Lifesaving

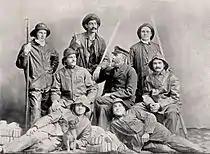
Evanston Life Saving Crew (Evanston, Illinois), 1894

Similar services were established in other countries, in Belgium (1838), Denmark (1848), United States (1848), Sweden (1856), France (1865), Germany (1885), Turkey (1868), Russia (1872), Italy (1879) and Spain (1880). In 1891 the Royal Life Saving Society was created to affiliate British and Irish lifesaving and lifeguarding clubs. It expanded its operations to Canada and Australia in 1894. In 1913 the DLRG was founded in Germany.